Ambrosini SAI.2S

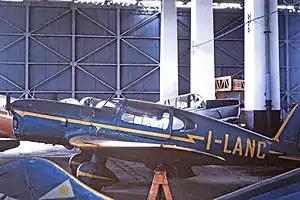
Operational SAI 2S at Milan (Bresso) Airport in 1965

The Ambrosini SAI.2S was a four-seat light aircraft produced in Italy shortly before World War II.